Humbie Parish Church

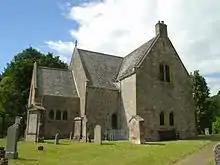
Humbie Church from the north

Humbie Parish Church is a church in the small village of Humbie, East Lothian, Scotland. It is part of the Church of Scotland, and is a linked charge which joins the parishes of Bolton & Saltoun, Yester and Humbie.